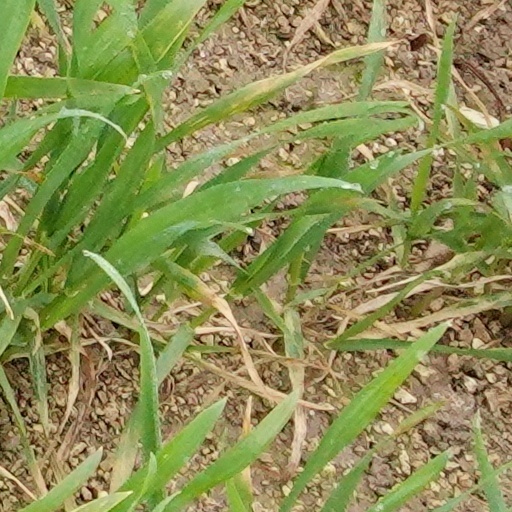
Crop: wheat